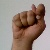
The image shows a hand gesture representing the letter 'T' in Indian Sign Language.